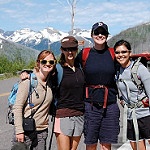
Scene: Outdoor